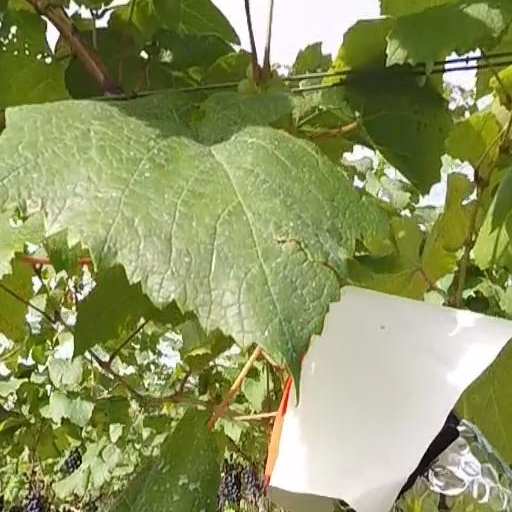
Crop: grape